Invasion Attack 2016

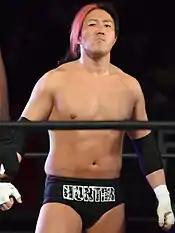
Yoshitatsu, who was set to wrestle his first NJPW match since November 2014 at Invasion Attack 2016

The rest of the matches were announced on March 22. Two title matches were added to the event, contested for the NEVER championships. First, Kenny Omega and The Young Bucks (Matt Jackson and Nick Jackson), representing Bullet Club and its sub-group The Elite, were set to defend the NEVER Openweight 6-Man Tag Team Championship against Hiroshi Tanahashi, Michael Elgin and Yoshitatsu. Tanahashi and Elgin previously challenged The Elite for the title on March 20, teaming with Juice Robinson, but lost when Robinson was pinned. This match would mark Yoshitatsu's first NJPW match since November 2014, when he was sidelined with a broken neck, suffered in a match with then Bullet Club leader A.J. Styles. Yoshitatsu, who had dubbed himself the "Bullet Club Hunter" prior to his injury, stated that his goal of taking down Bullet Club had not changed. In the other match, Katsuyori Shibata was set to defend the NEVER Openweight Championship against Hiroyoshi Tenzan. On February 11 at The New Beginning in Osaka, NJPW veterans Tenzan, Manabu Nakanishi, Satoshi Kojima and Yuji Nagata came together and proclaimed their intention of showing that they, the so-called "third generation", could still perform at a top level. As part of the new movement, Kojima announced his intention of challenging Katsuyori Shibata for the NEVER Openweight Championship. The match took place on March 19 and saw Shibata retain his title. Afterwards, Tenzan entered the ring and challenged Shibata to a title match, which was made official for Invasion Attack 2016 three days later. The match would mark Tenzan's first shot at a singles NJPW title since October 2006.